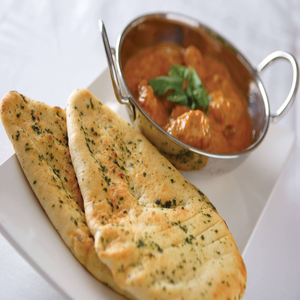
Dish: naan